Thomas Paine

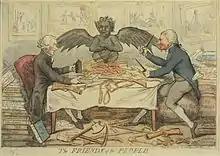
"The Friends of the People" caricatured by Isaac Cruikshank, November 15, 1792. Joseph Priestley and Thomas Paine are surrounded by incendiary items.

In summer of 1792, he answered the sedition and libel charges thus: "If, to expose the fraud and imposition of monarchy ... to promote universal peace, civilization, and commerce, and to break the chains of political superstition, and raise degraded man to his proper rank; if these things be libellous ... let the name of libeller be engraved on my tomb."